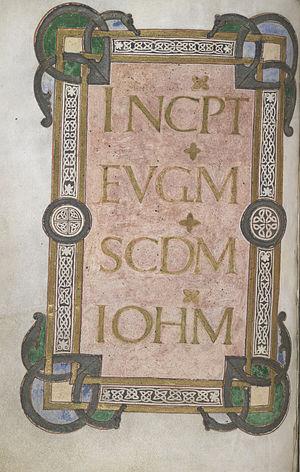
Un incipit désigne les premiers mots d'une œuvre musicale chantée ou d'un texte littéraire ; il s'agit donc du début d'un texte, qui peut être religieux ou non, chanté ou non.